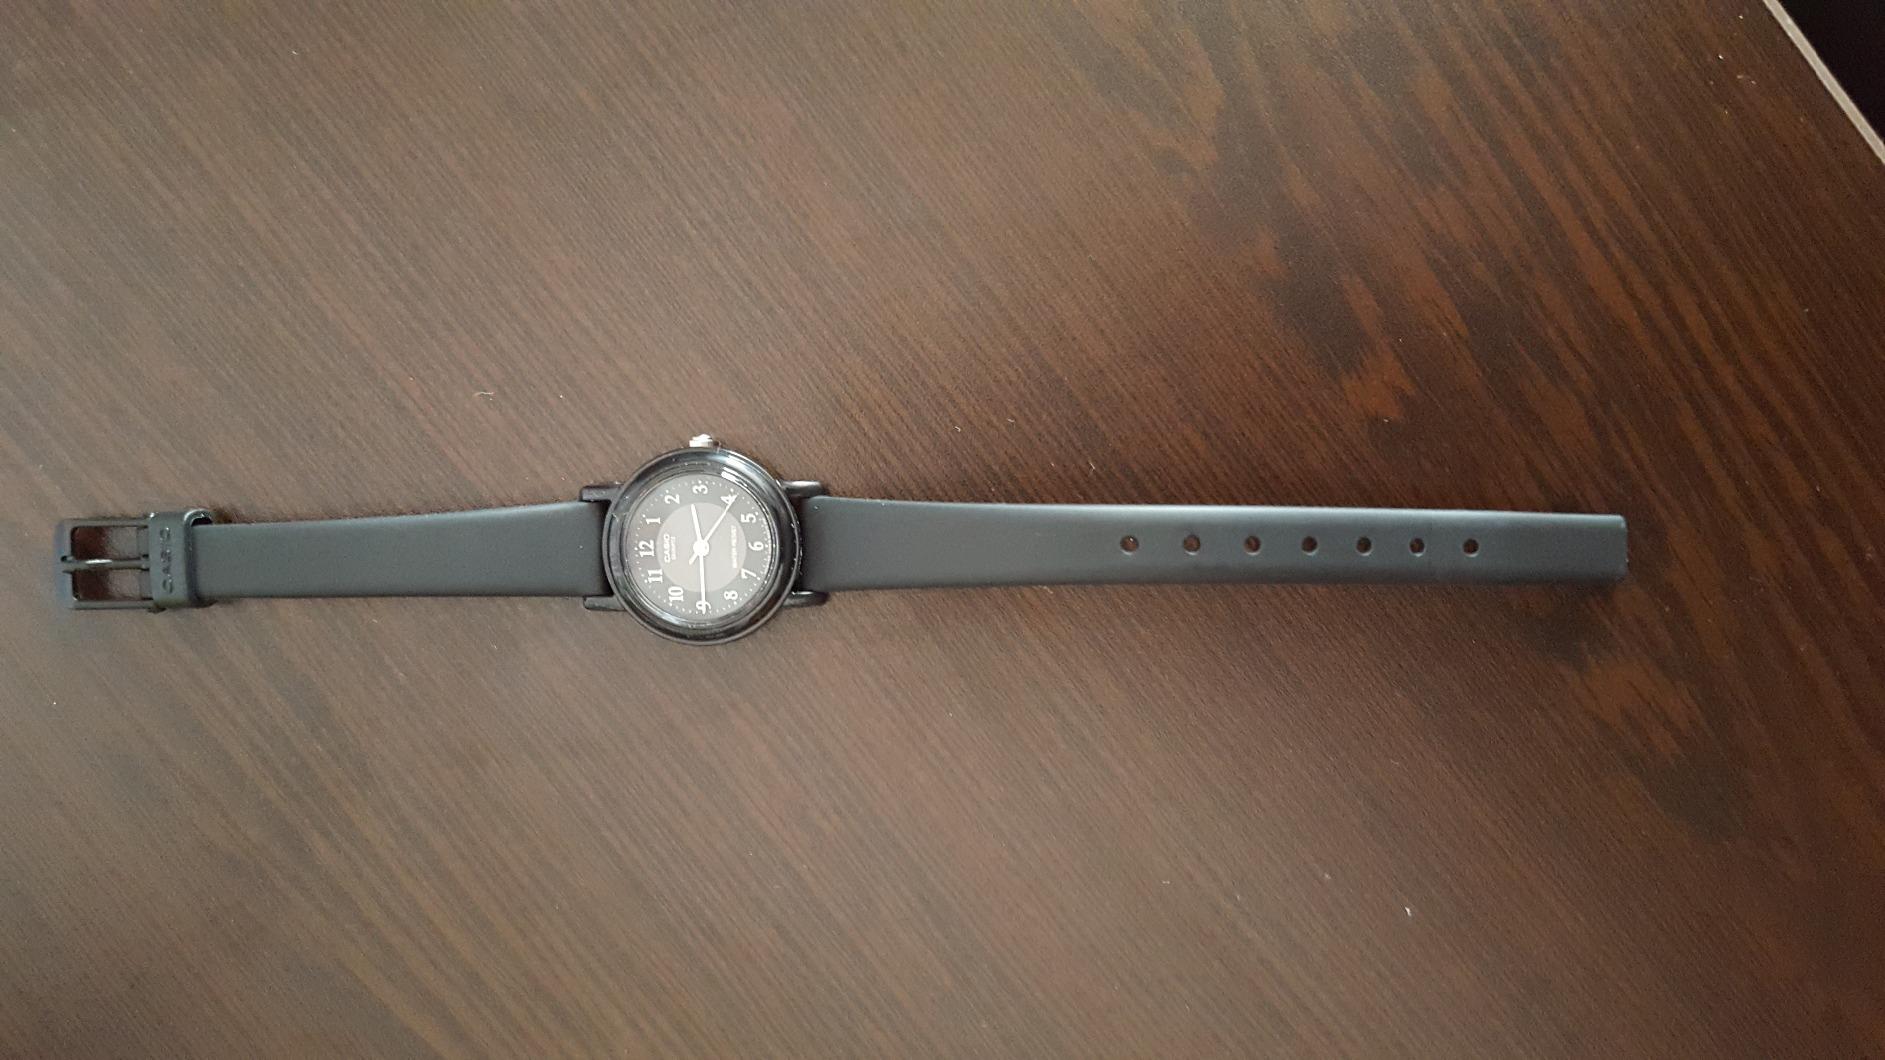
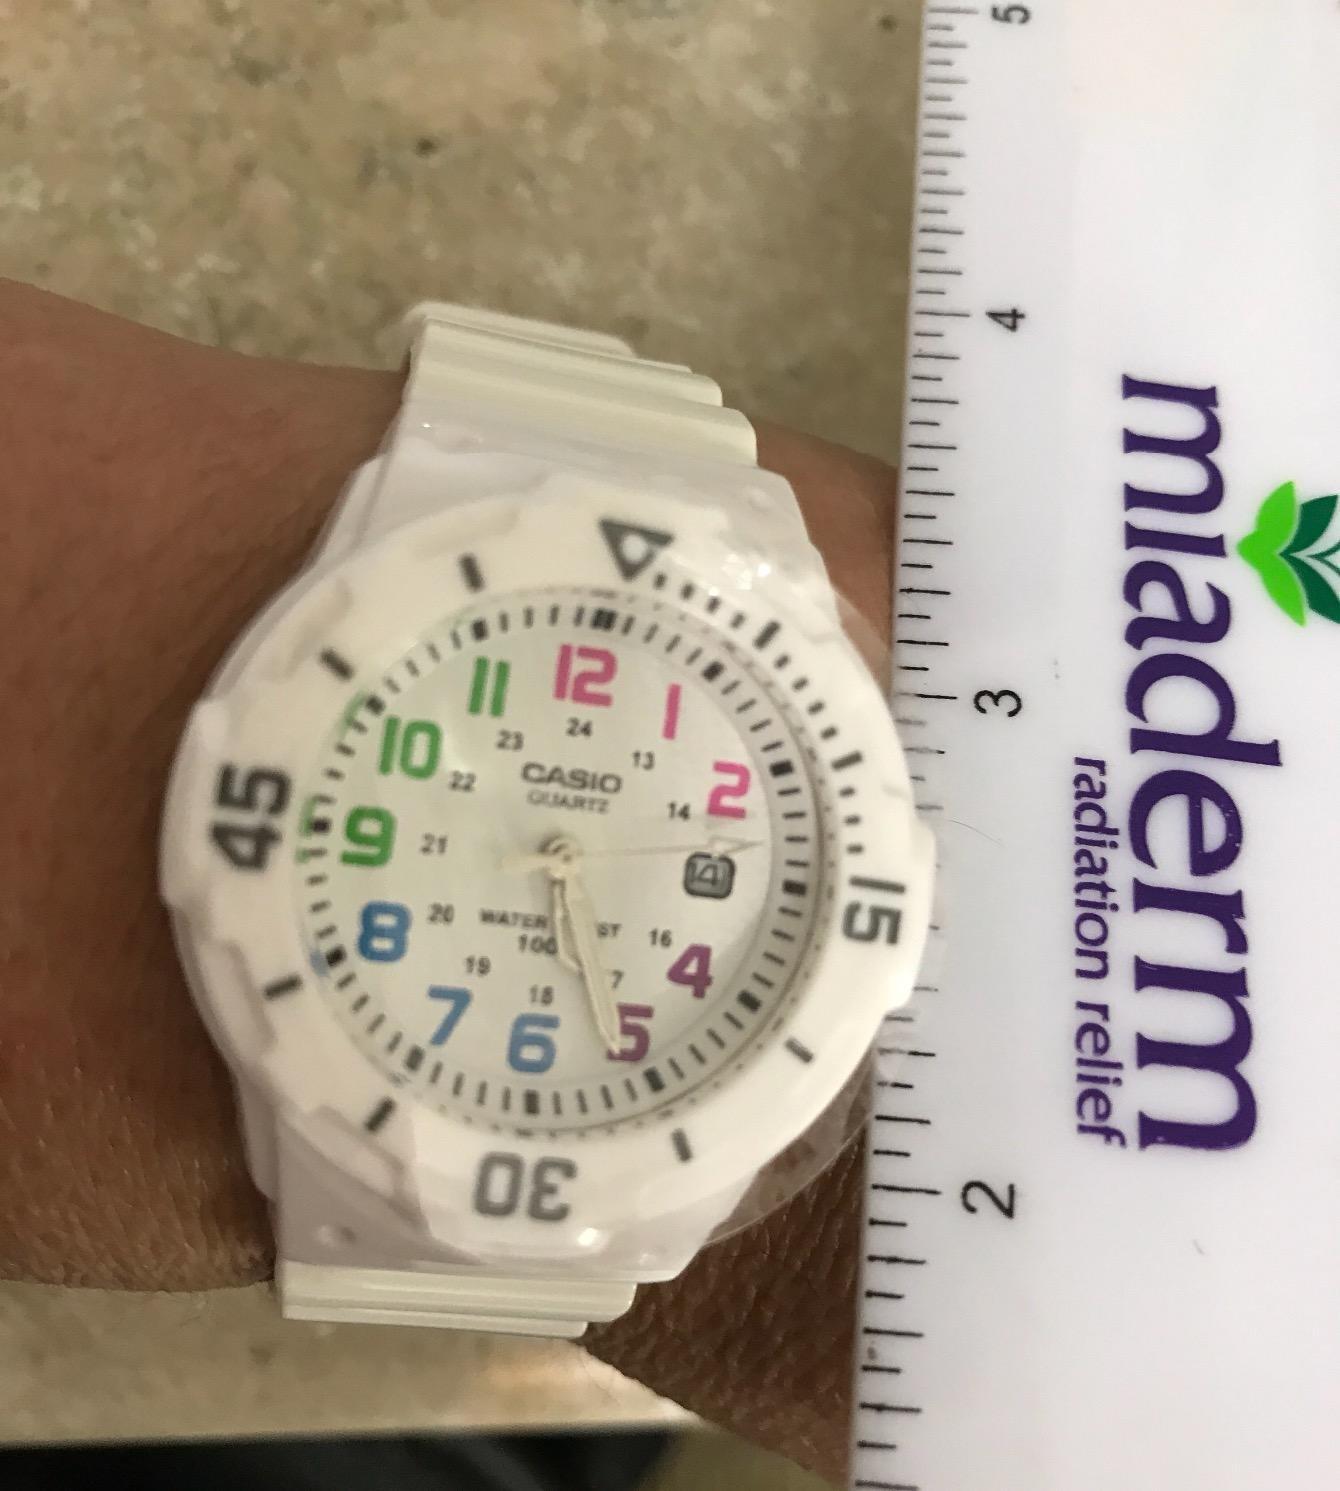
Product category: accessories_watch
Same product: no